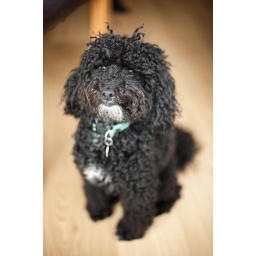
A quick snap of the family dog when not running around like a loon.